Domowina Publishing House

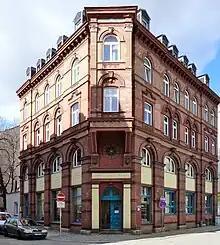
Domowina Publishing House office with the Smoler'sche Bookshop at Tuchmacherstraße 27, Bautzen

The Domowina Publishing House (Upper Sorbian: ) is a publisher in Germany, which focuses on Sorbian books, journals and newspapers as well as German language literature on Sorbian topics. Although it bears the same name as the Sorbian organization Domowina, it is institutionally independent. It is owned by the Foundation for the Sorbian People and runs the Smoler'sche Bookstore at Tuchmacherstraße in Bautzen, where its office is, too.